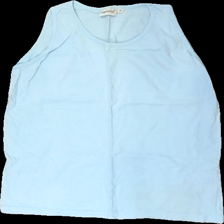
View: front
Type: Tank top
Category: Ladies
Brand: Cappuchini
Colors: Blue
Material: 100% cotton
Cut: Regular
Size: M
Season: All
Stains: Major
Damage: vita små fläckar över hela
Damage 2: gula fläckar
Damage 2 location: middle center
Price range: <50
Recommended usage: Export
Description: blått linne med både vita och gula fläckar över hela